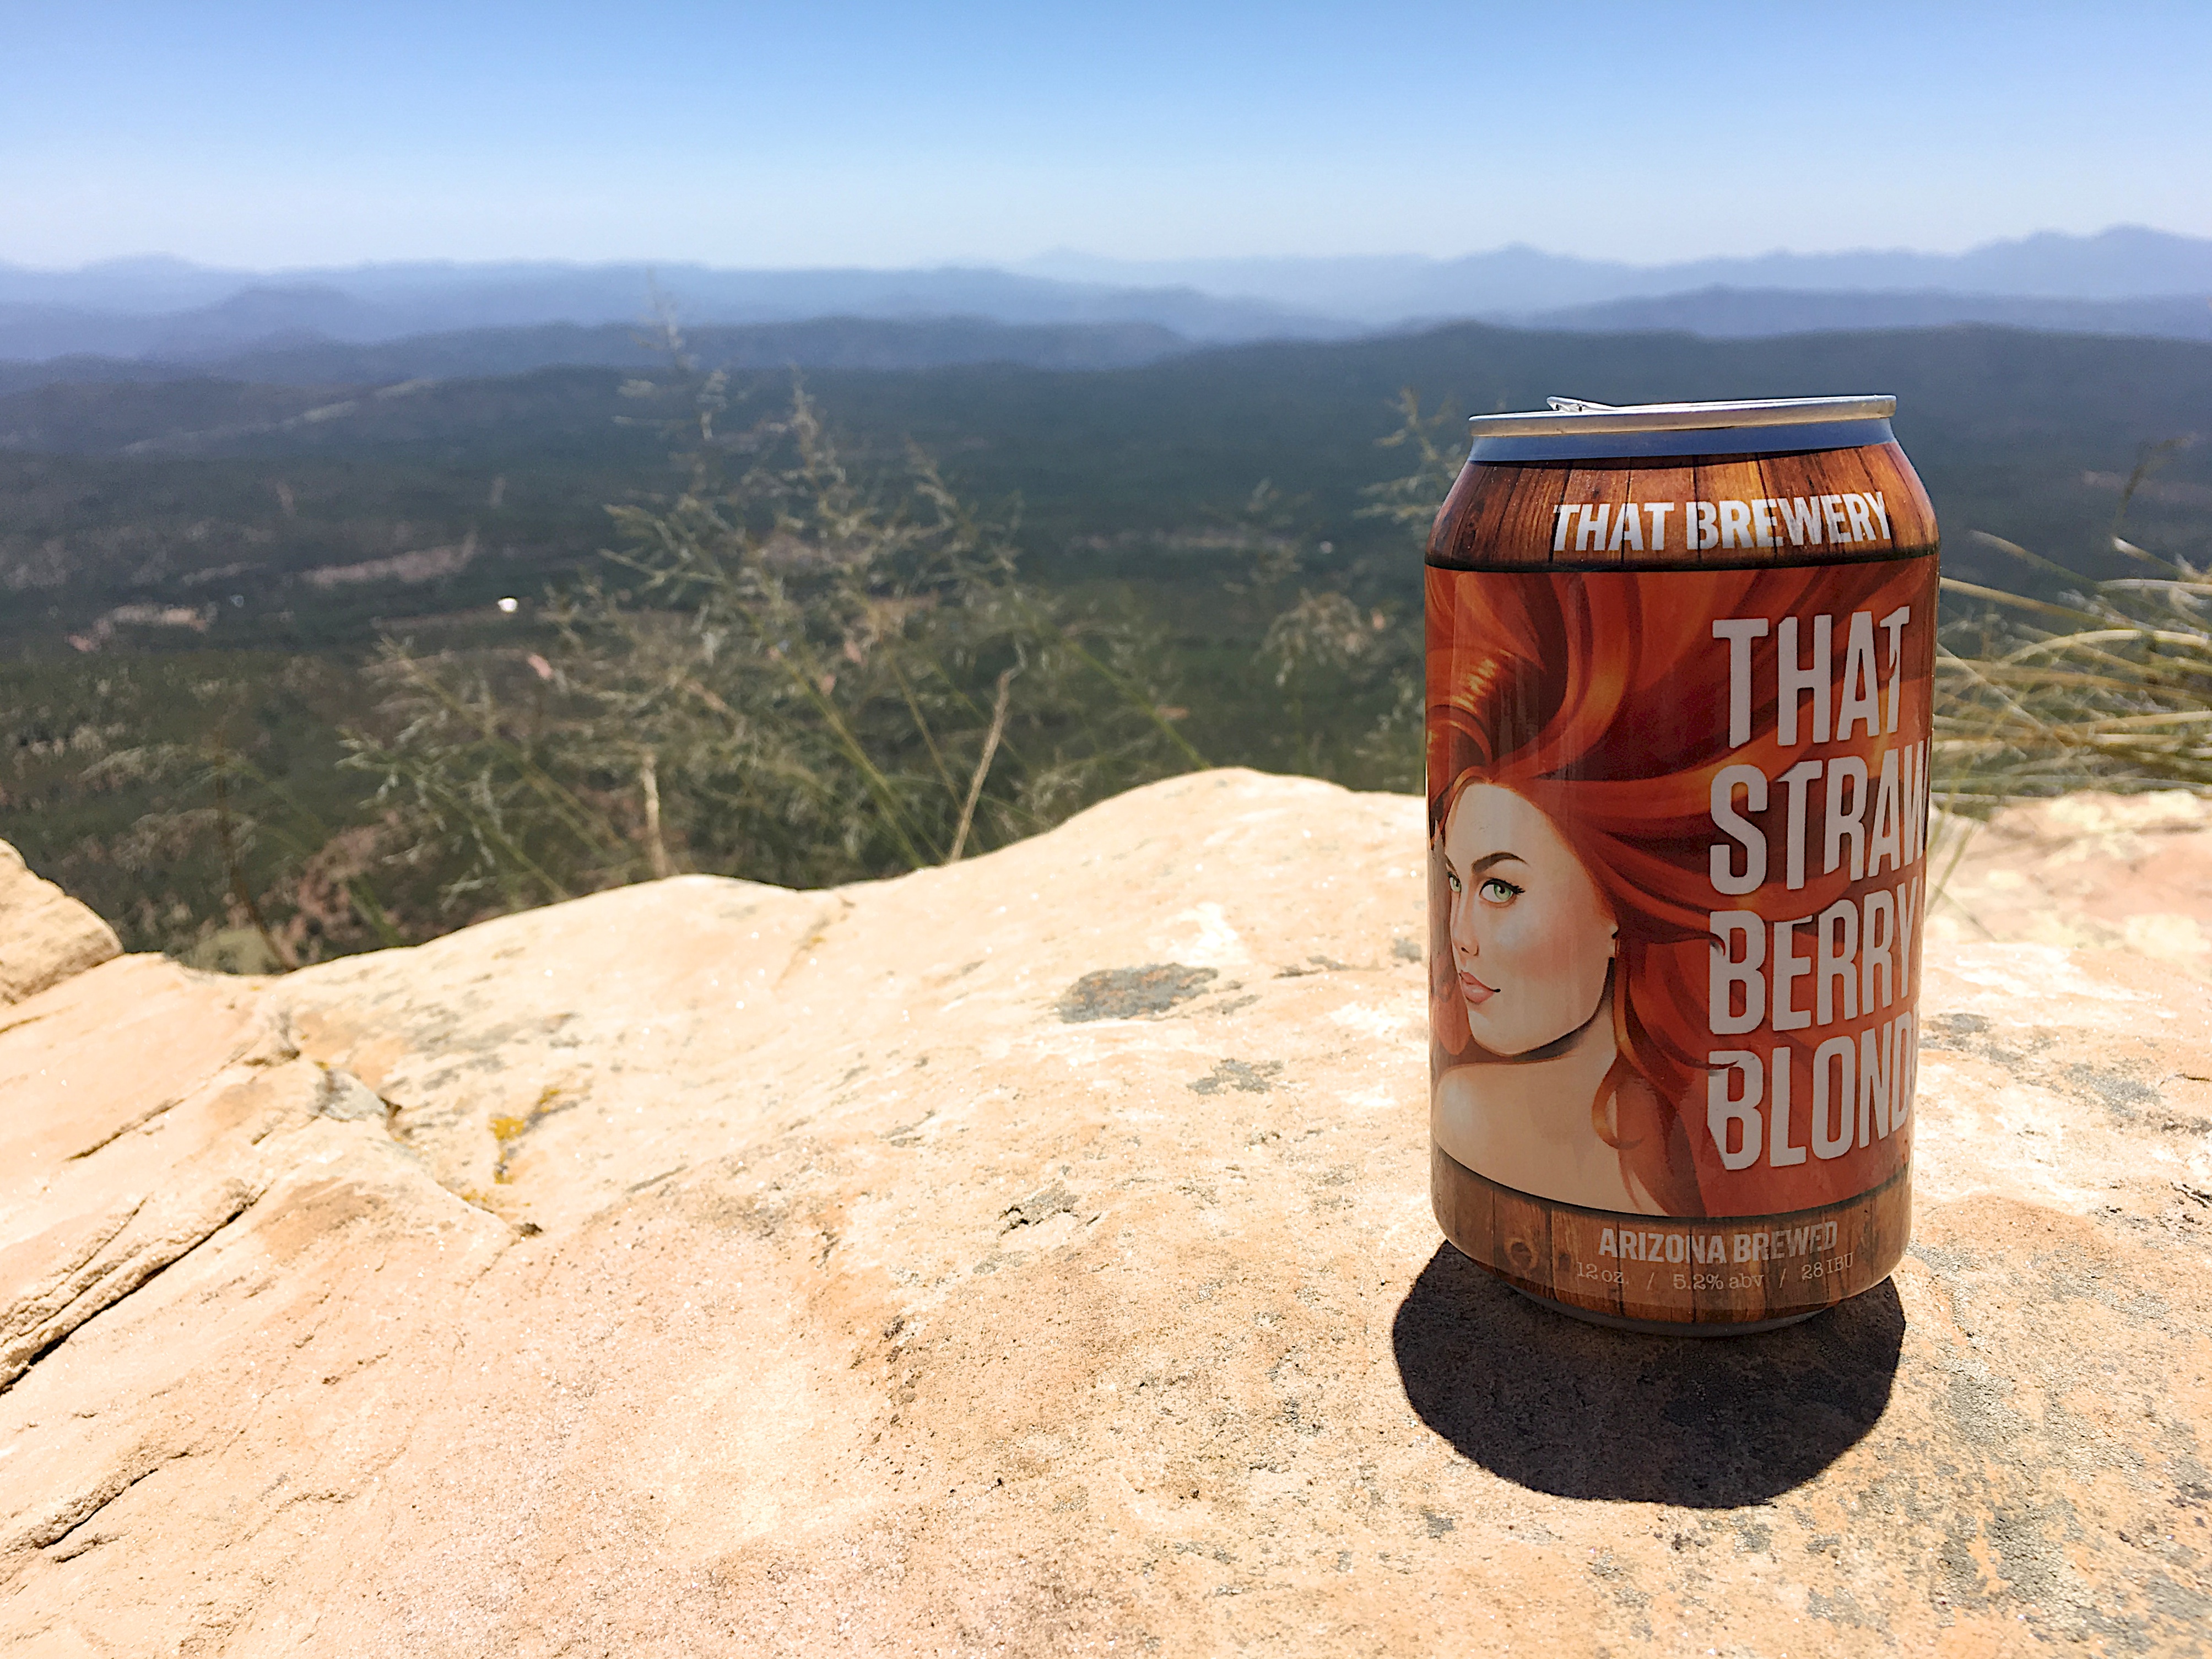
landscape, rock, mountain, sky, soil, terrain, national park